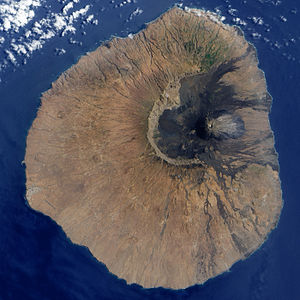
Sotavento
Fogo set oppefra
Sotavento er Kap Verdes sydlige øgruppe og består af de fire øer Maio, Brava, Fogo og Santiago. Maio ligger i øst og er en flad ørkenagtig ø, mens de tre sidste er klippeformede og vulkanske og er de øer, som først blev befolket på Kap Verde.